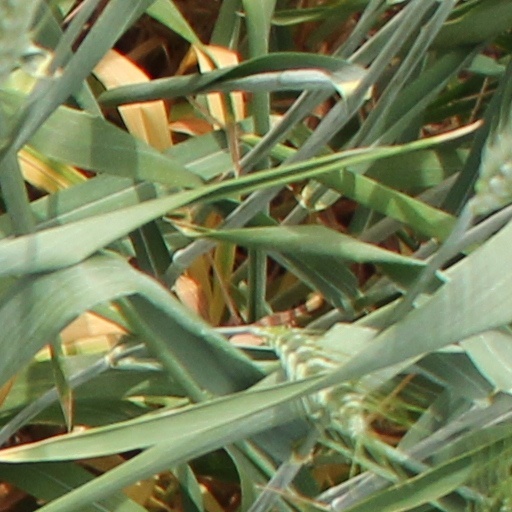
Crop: wheat